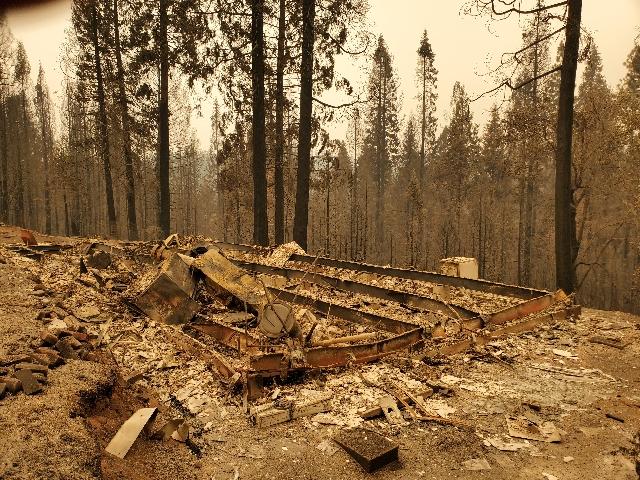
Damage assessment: destroyed